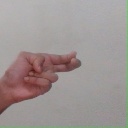
अक्षर: ह